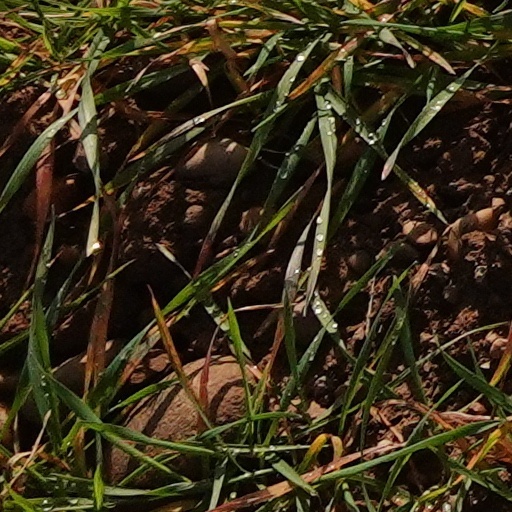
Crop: wheat